Plant breeding

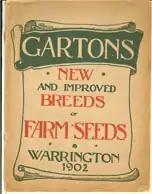
Garton's catalogue from 1902

Gartons Agricultural Plant Breeders in England was established in 1880, which became a public company in 1898, by John Garton, who was one of the first to commercialize new varieties of agricultural crops created through cross-pollination. The firm's first introduction was the , an oat variety. It is one of the first agricultural grain varieties bred from a "controlled" cross, introduced to commerce in 1892.